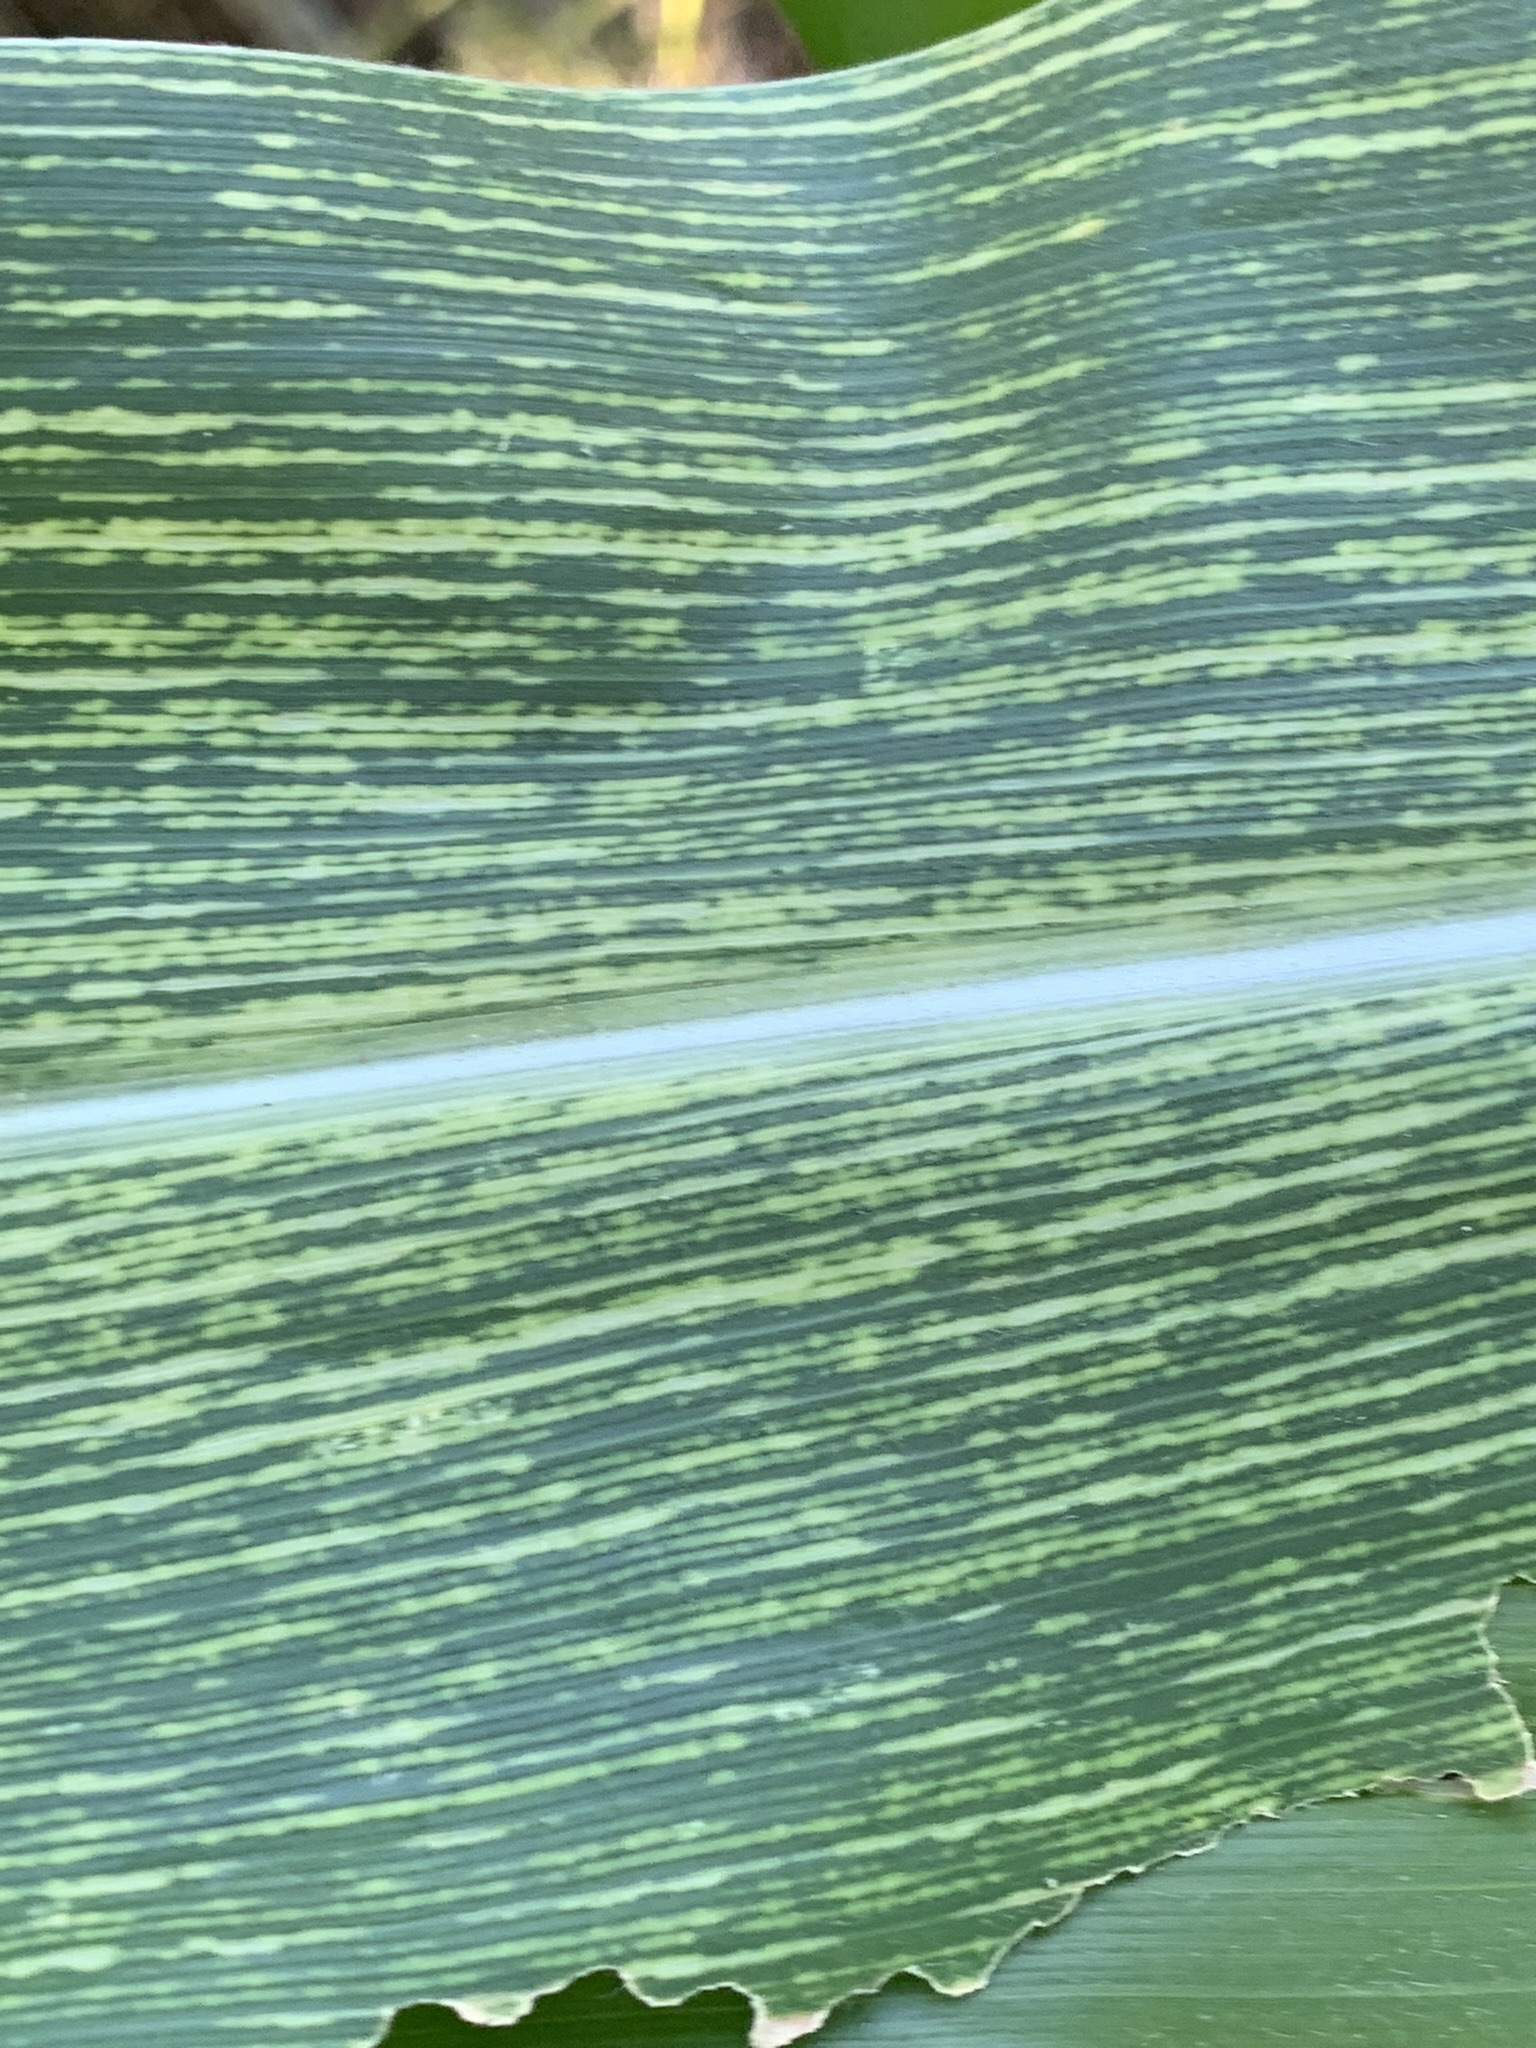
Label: MSV